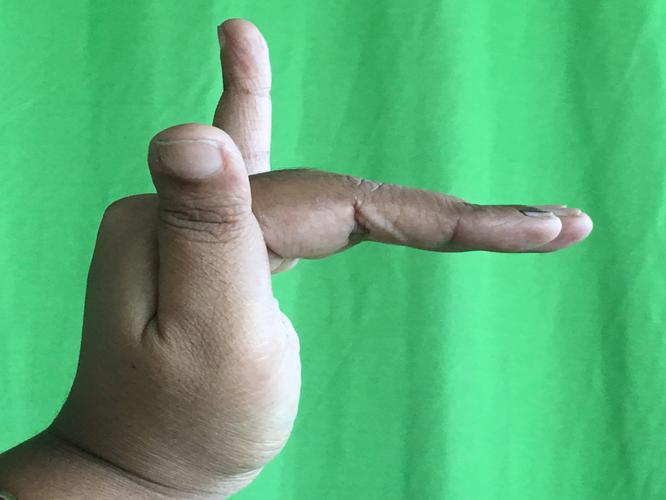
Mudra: Mrigasirsha
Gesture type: single_hand